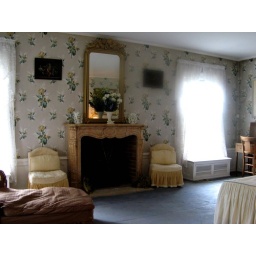
Opposite the bed in the 1st floor bedroom.